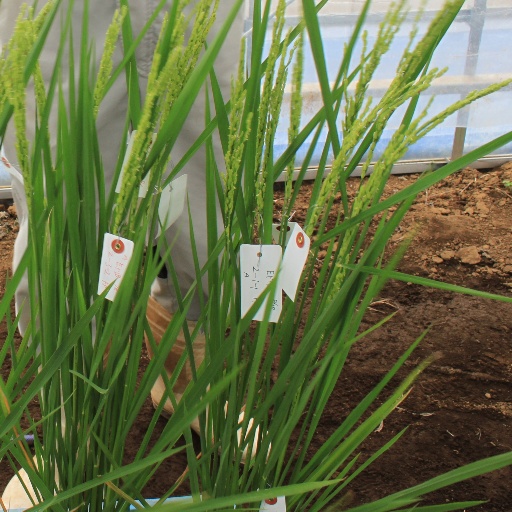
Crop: rice